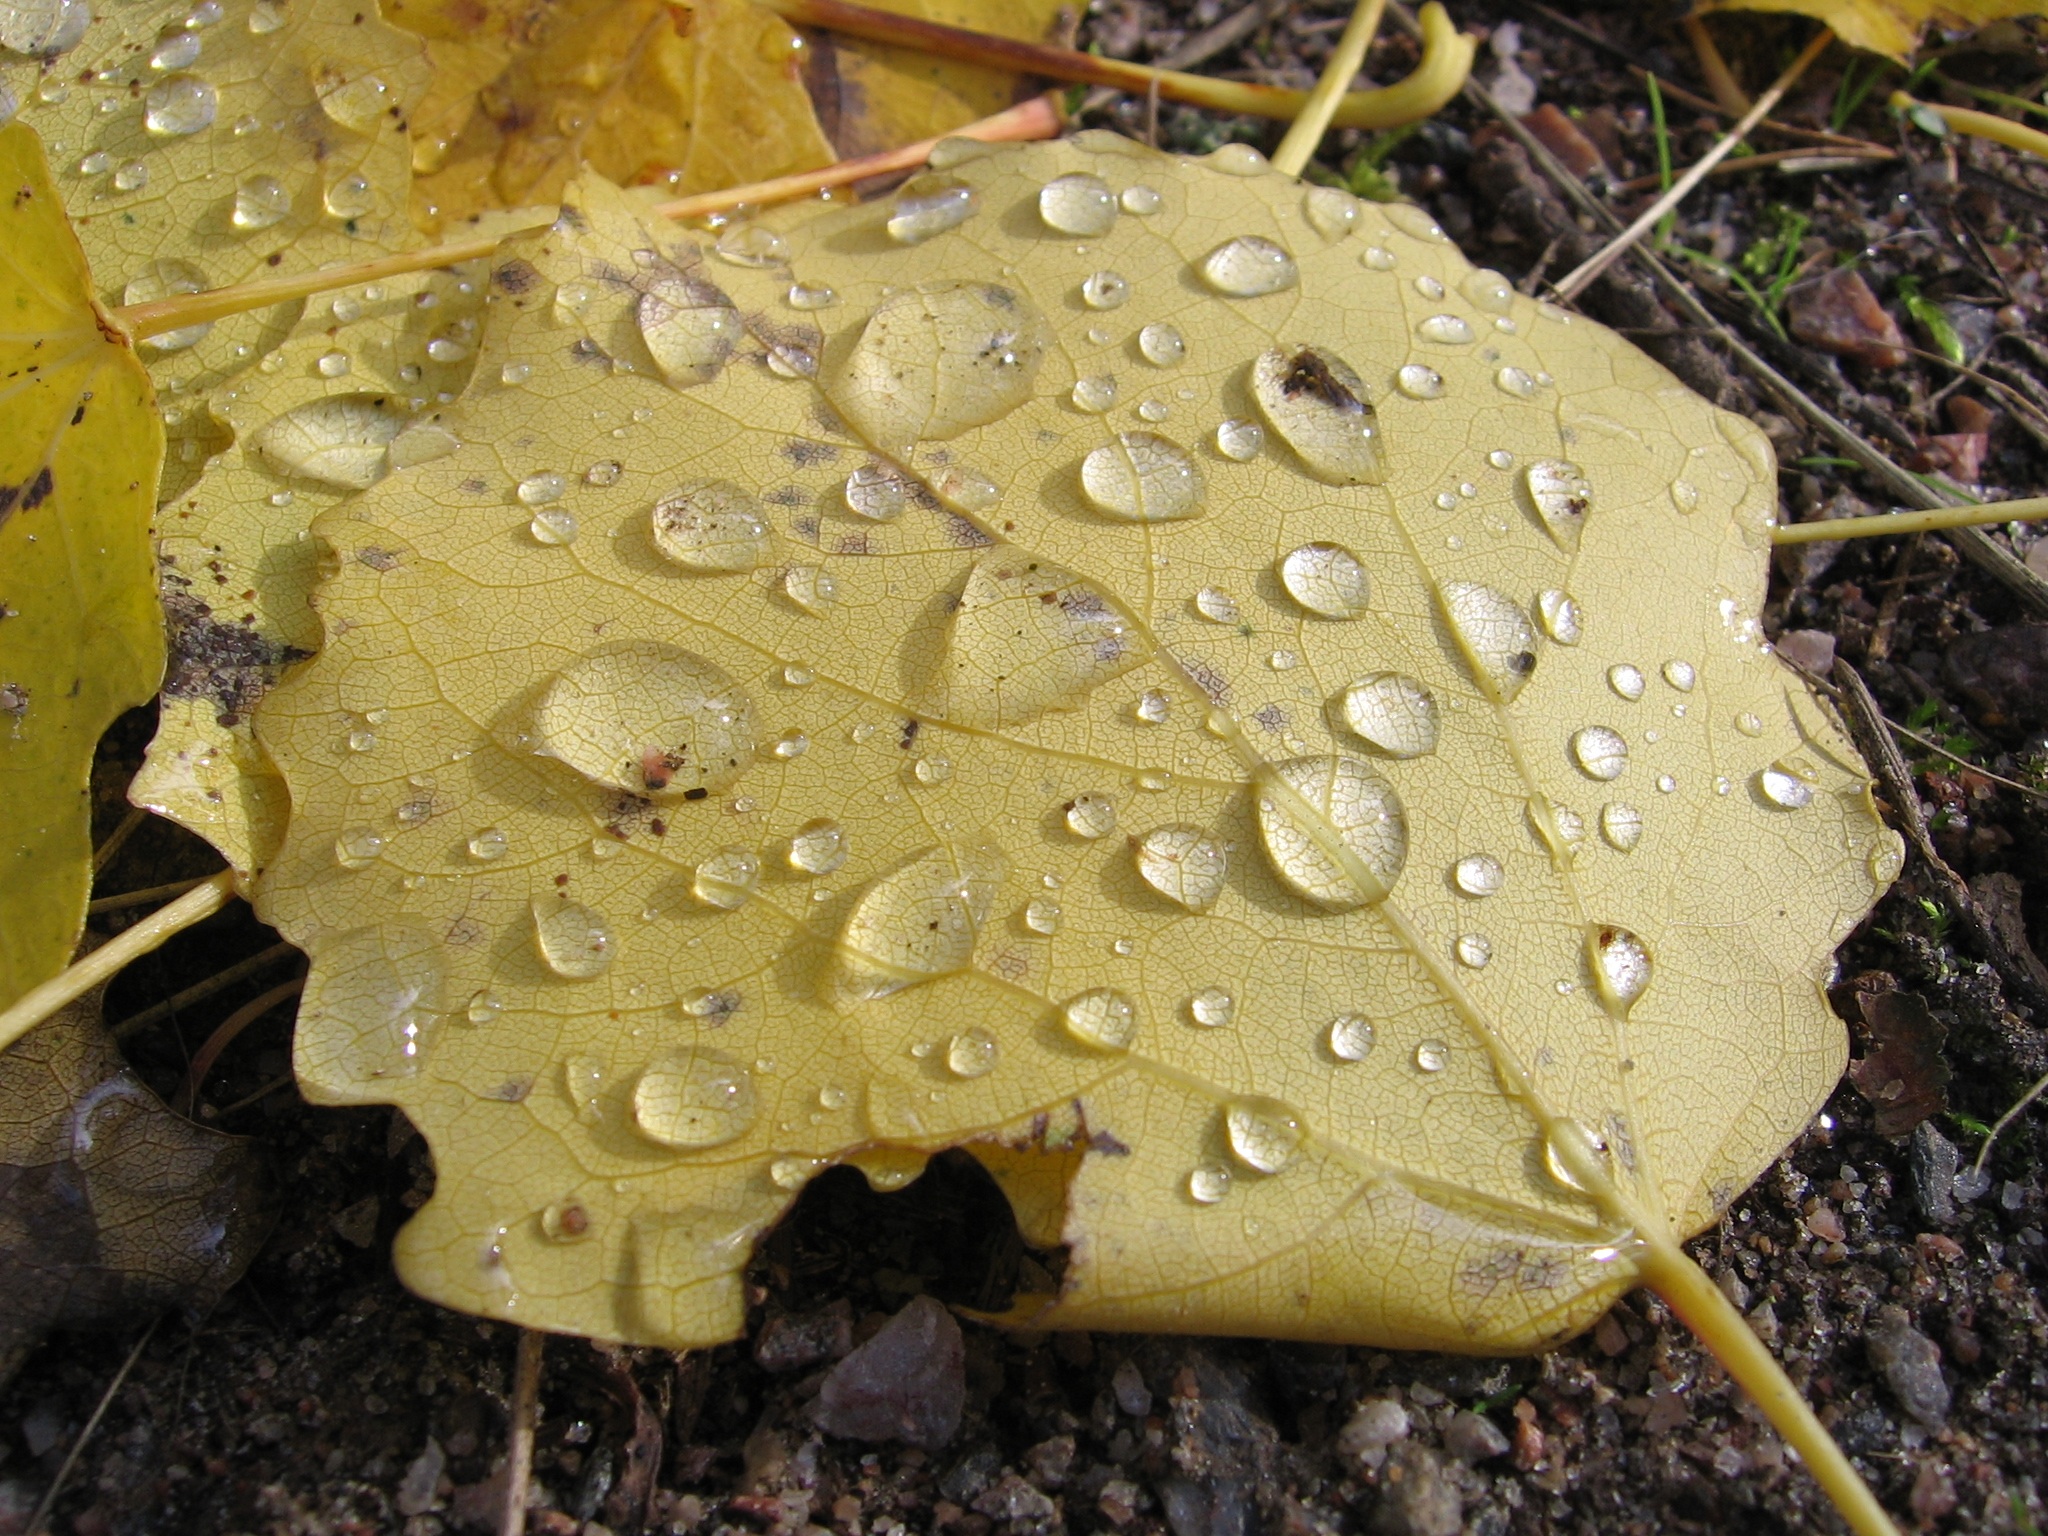
water, dew, plant, texture, leaf, flower, foliage, produce, macro, autumn, botany, yellow, flora, leaves, design, droplets, raindrops, drops, macro photography